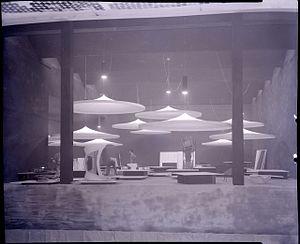
Achille Castiglioni est un designer italien du XXᵉ siècle. Achille Castiglioni, comme son frère Pier Giacomo, subit l'influence matérielle de son père, le sculpteur Giannino Castiglioni.
Pier Giacomo Castiglioni, est un architecte italien, urbaniste et designer.